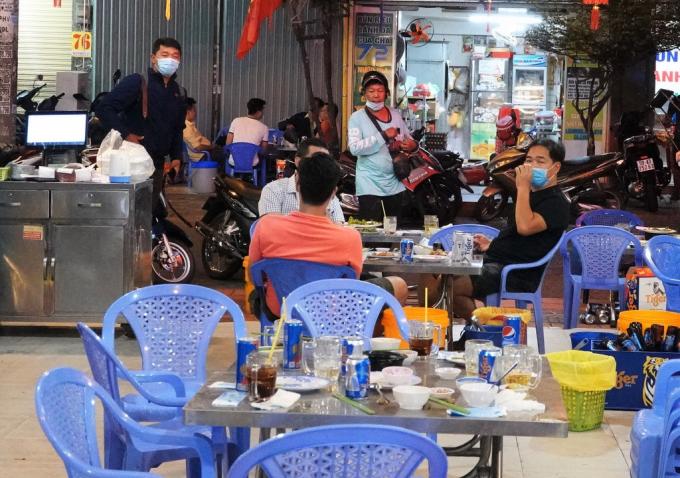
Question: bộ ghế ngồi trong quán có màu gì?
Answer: màu xanh dương